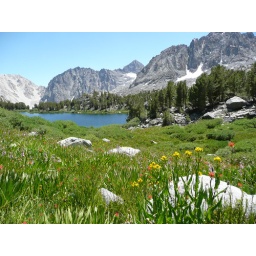
Wild flowers in marsh above Sixth lake